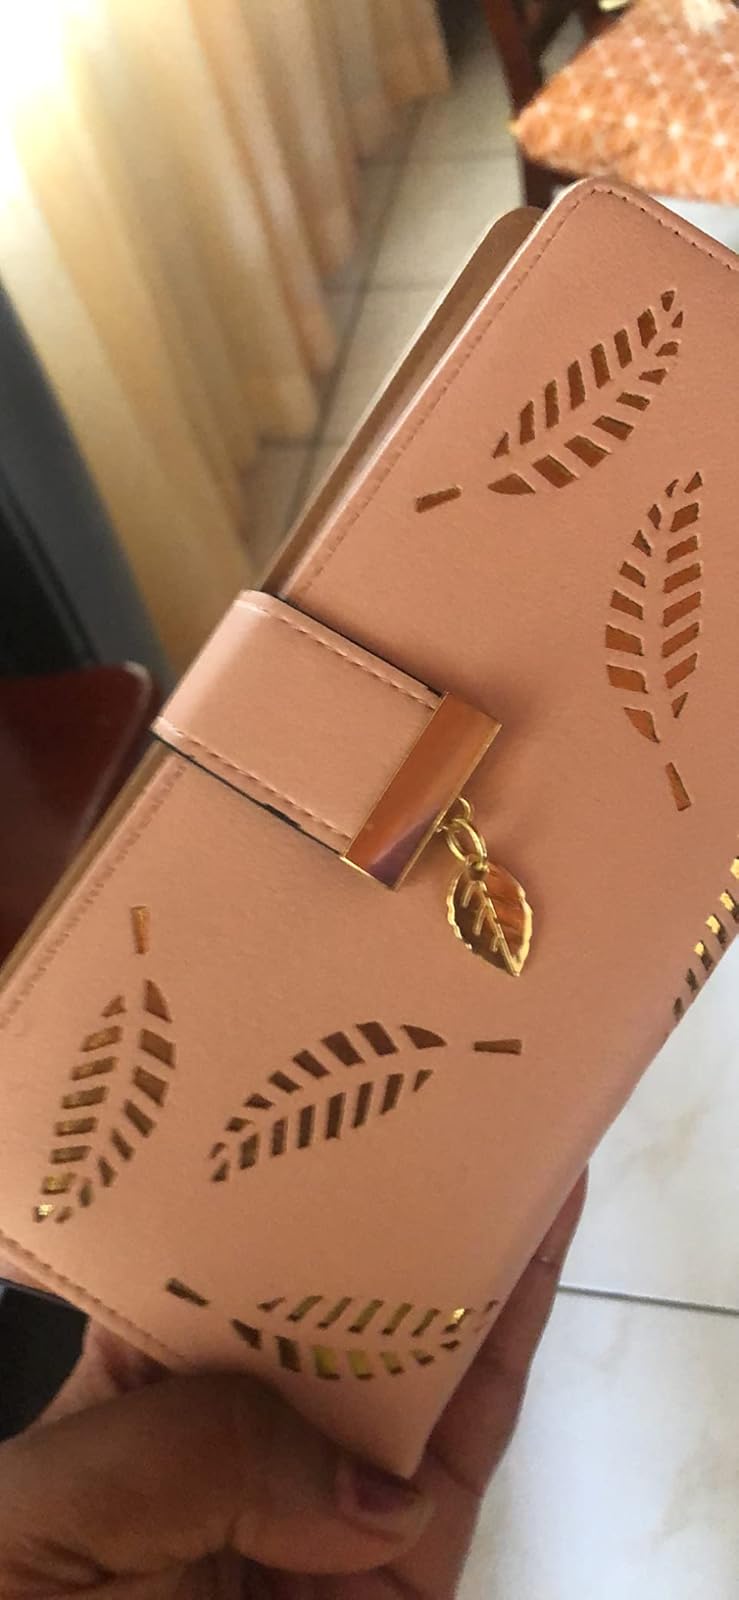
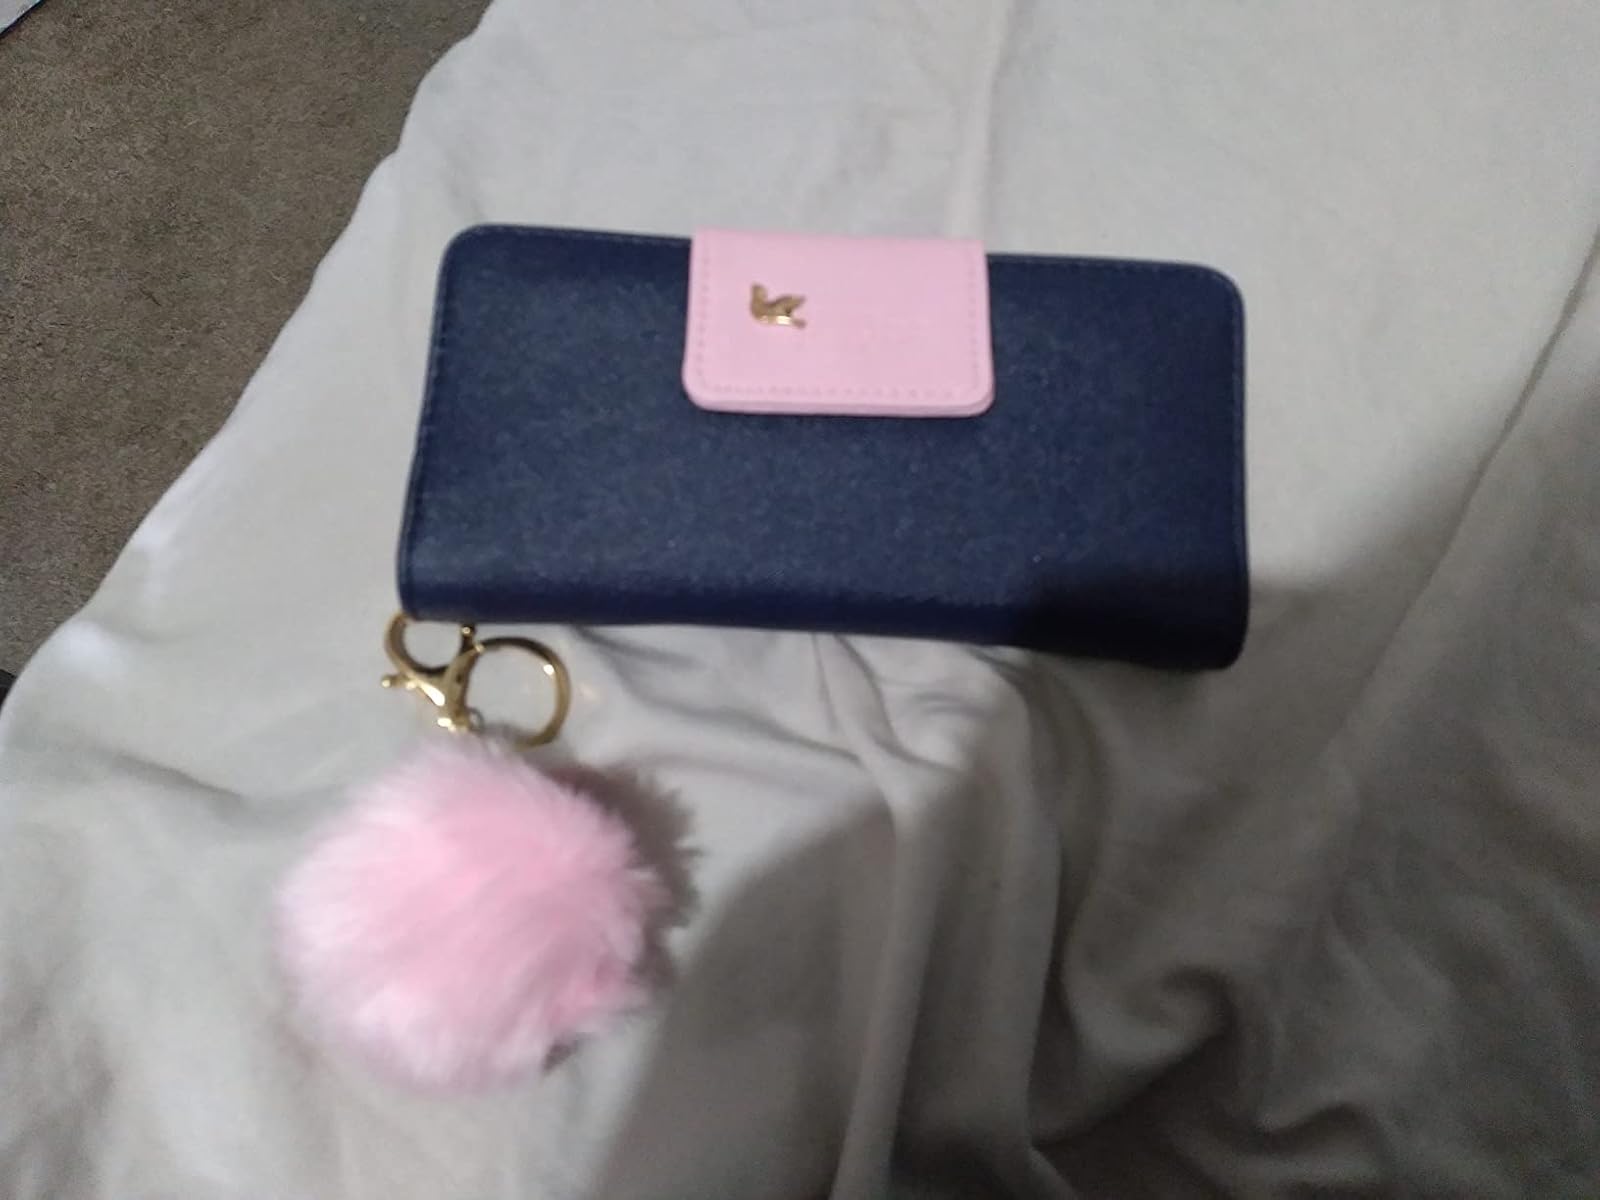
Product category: accessories_handbag
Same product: no